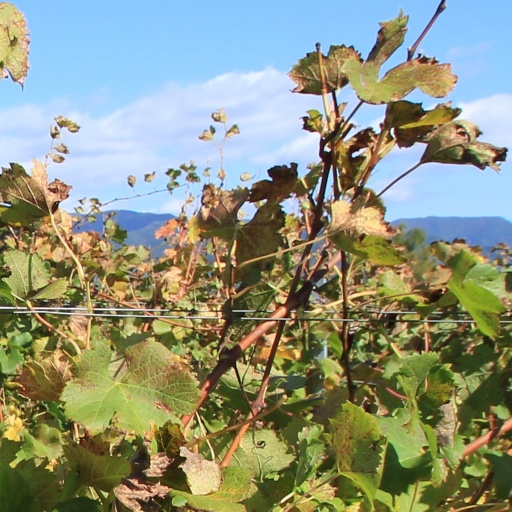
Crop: grape